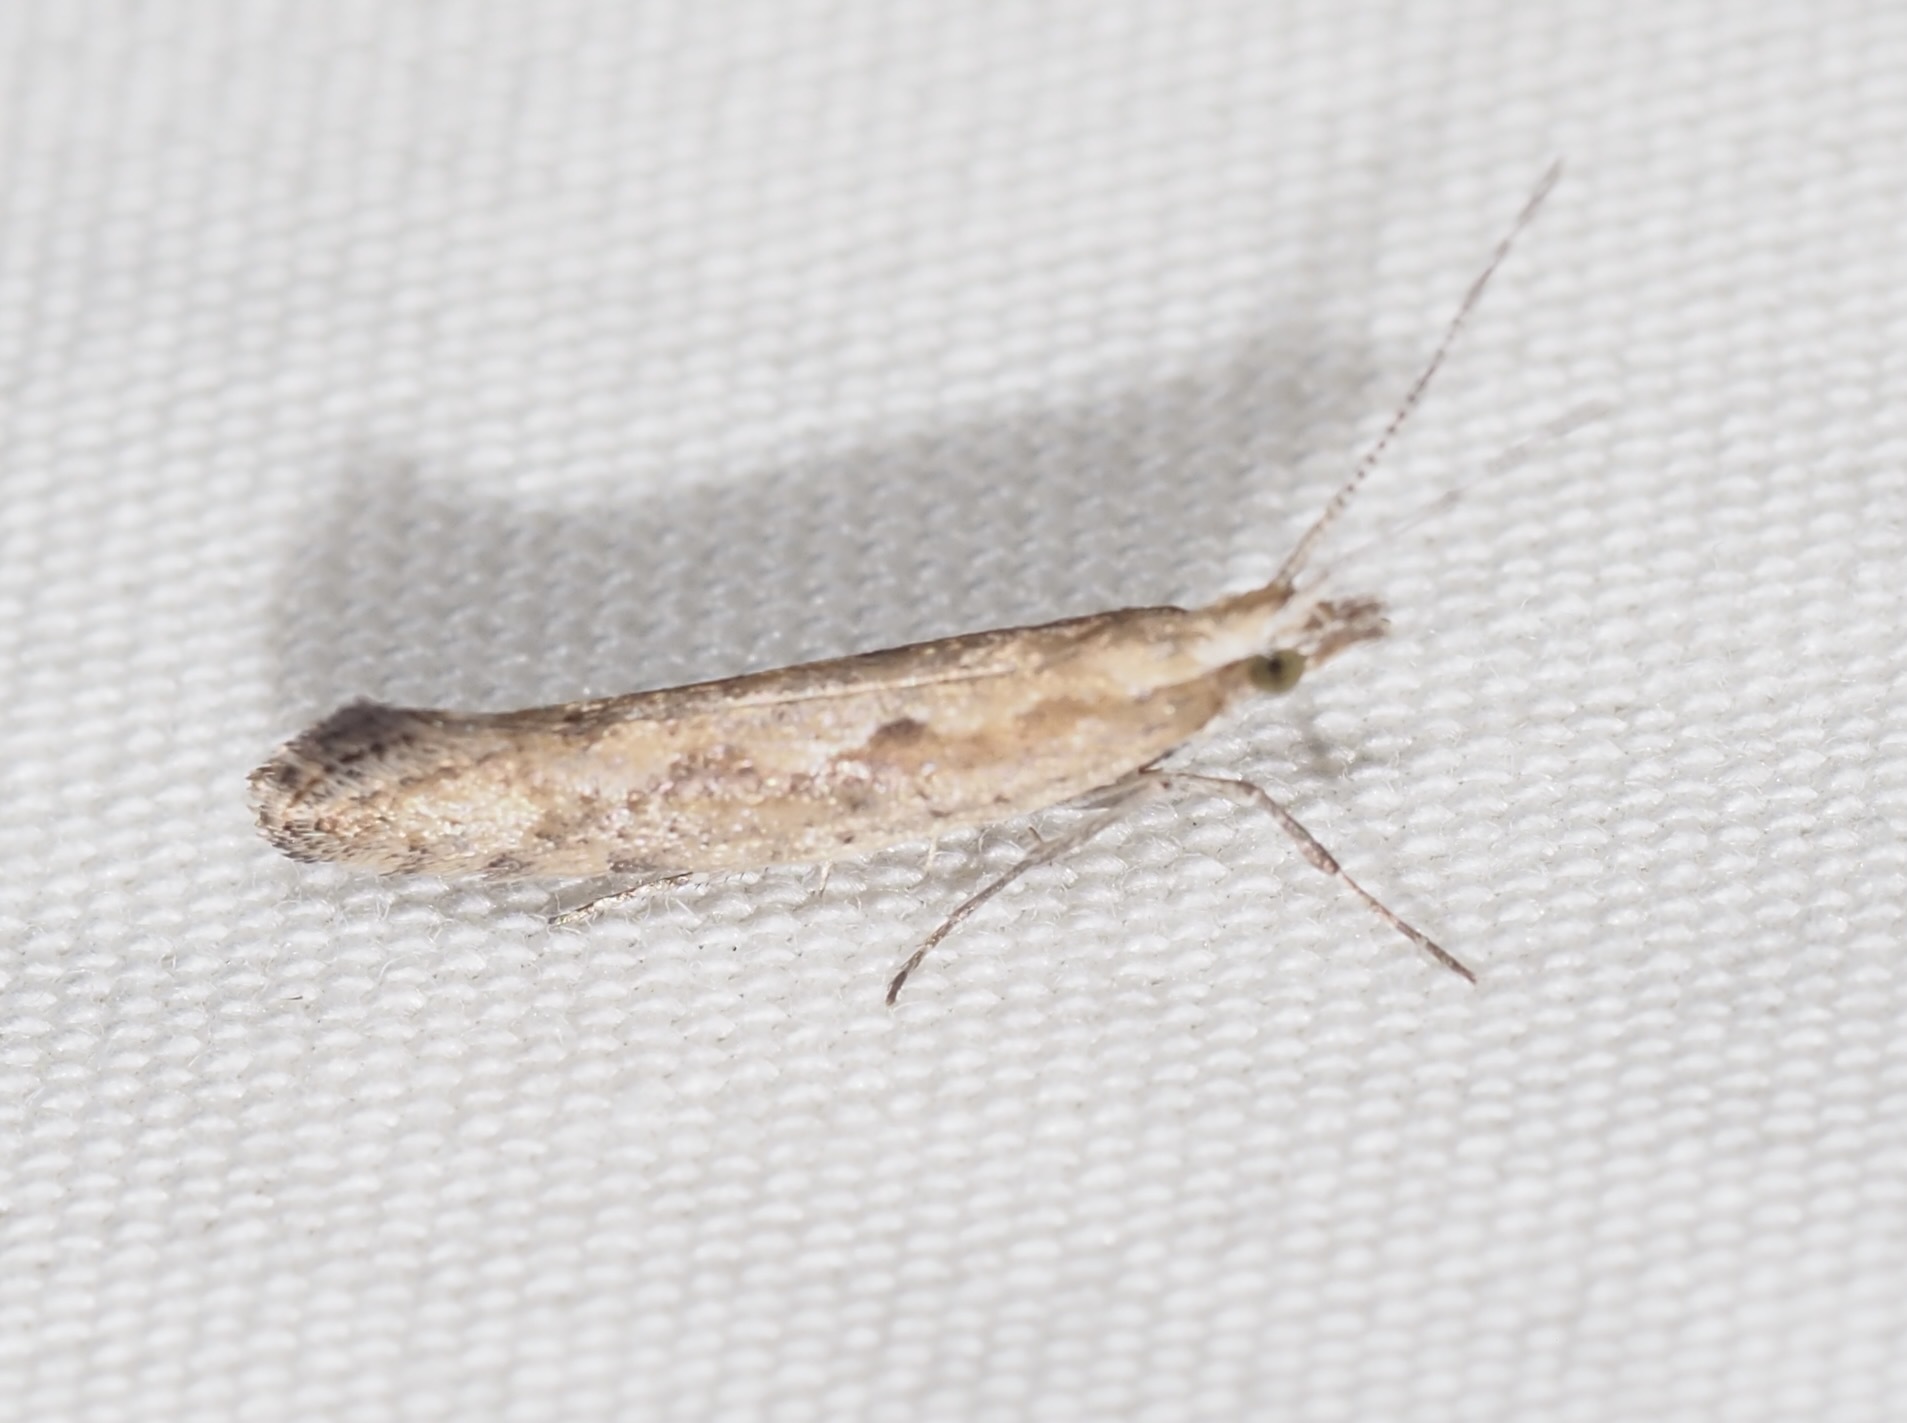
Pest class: diamondback_moth